Western Electric hand telephone sets

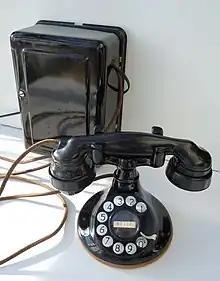
A typical Western Electric hand telephone set of c. 1930. It consists of a handset mounting with the handset held in a cradle, and a subscriber set mounted against a wall or vertical surface in close proximity. Shown is a "B1A hand telephone set", also known as the "type 102B-3 hand telephone set".

The Western Electric hand telephone sets are a series of telephones that were produced from 1927 by the Western Electric Company for the American Telephone and Telegraph Company (AT&T) and the Bell System. The series features the mouthpiece ("transmitter") and the earpiece ("receiver") combined into a hand-held unit, originally named a "hand telephone", or "handset". The handset would be held against the ear and in front of the mouth simultaneously, in contrast to earlier telephones in the Bell System where only the receiver was held against the ear, while the user spoke into a fixed transmitter mounted on a telephone stand or wall telephone.